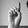
ASL letter: D